Plastique Kinetic Worms

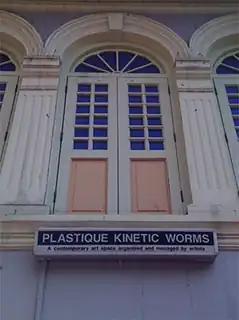
The exterior of Plastique Kinetic Worms at 61 Kerbau Road, with its signboard subtitled as "A contemporary art space organised and managed by artists".

Plastique Kinetic Worms (PKW) was a Singapore-based artist-run space and contemporary art collective, co-founded in 1998 by Singaporean artists Vincent Leow and Yvonne Lee. PKW was one of the few artist-run spaces in Singapore when it opened in the late 1990s, with the 1990 closure of the Ulu Sembawang site of Singapore's first artist colony, The Artists Village, and the disbanding of artist-run space and initiative, 5th Passage, after 1994. Originally organised around a collective of 10 artists, PKW's membership would vary, with around 15 to 20 members at various points of its active years.